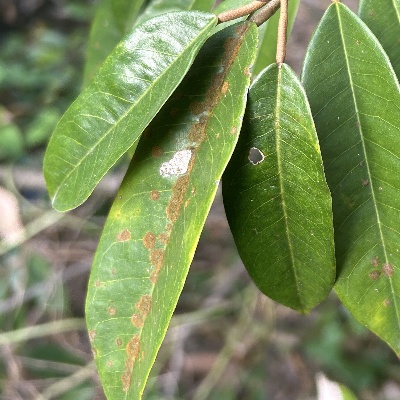
Label: Leaf_Algal